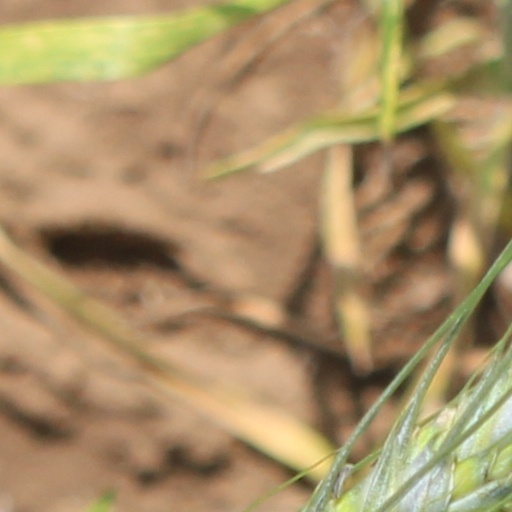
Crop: wheat